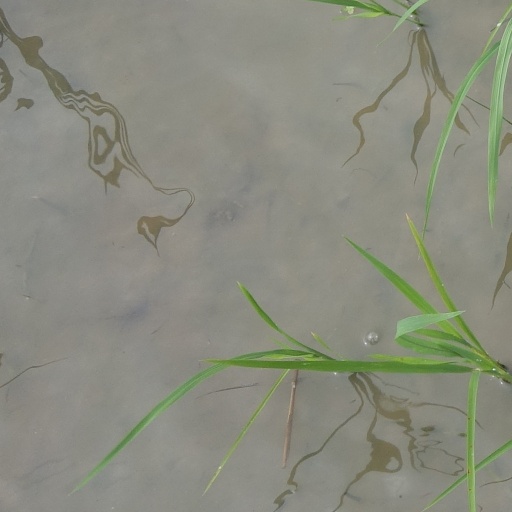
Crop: rice